Dean Corll

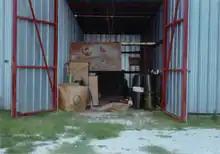
The interior of Corll's rented boat shed, pictured immediately prior to the search for victims on August 8, 1973

As had been the case with parents of other victims of Corll, both sets of parents launched a frantic search for their sons. One of the youths who voluntarily offered to distribute posters the parents had printed offering a monetary reward for information leading to the boys' whereabouts was 15-year-old Elmer Wayne Henley—a lifelong friend of Hilligiest. The youth pinned the reward posters around the Heights and attempted to reassure Hilligiest's parents that there might be an innocent explanation for the boys' absence.